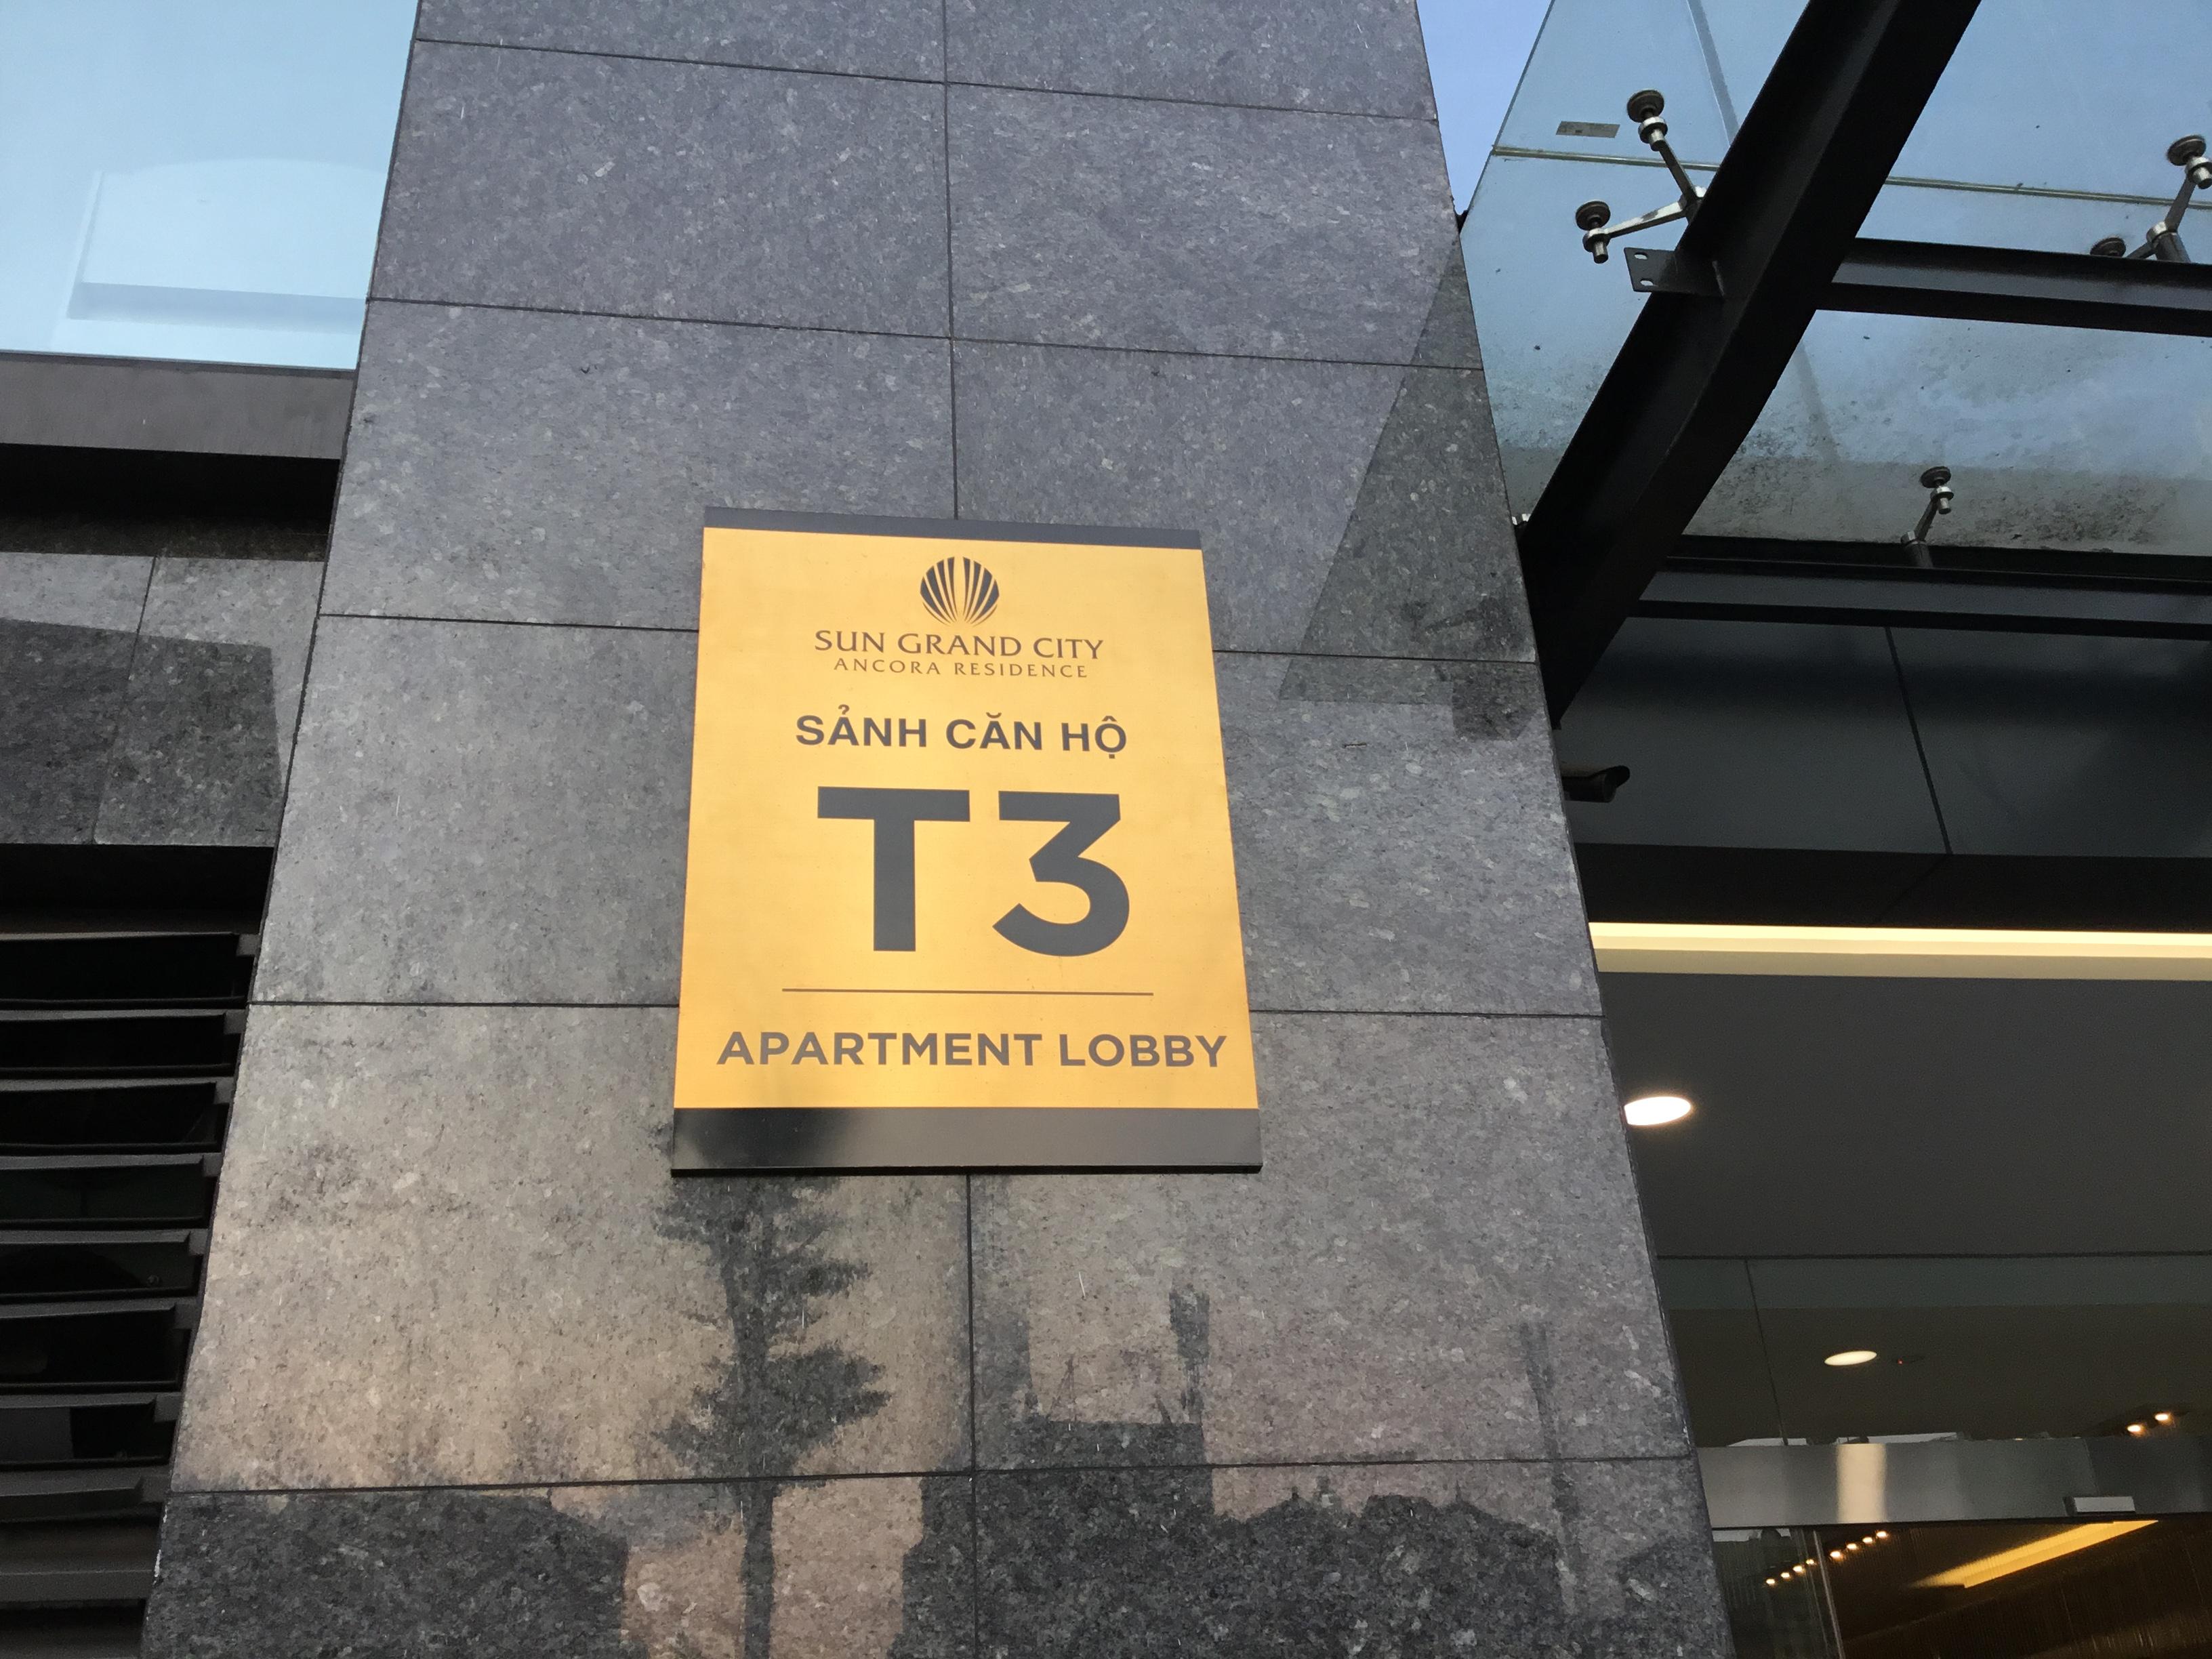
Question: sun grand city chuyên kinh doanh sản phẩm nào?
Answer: sun grand city chuyên kinh doanh căn hộ